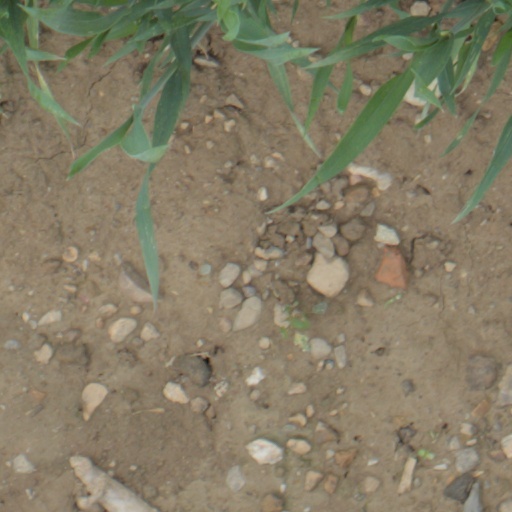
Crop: wheat